Haggs Castle

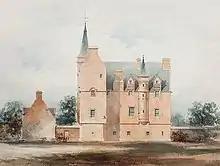
"Haggs Castle" (1843) by Alexander Duff Robertson, in ink and watercolour

Haggs Castle is an altered L-plan tower, of 4 storeys. The main block measures around 17 m by 7.2 m. The ground floor contained two chambers and a kitchen with a large fireplace. The main stair led up to the first floor, where a private room was located behind the main hall. Smaller corbelled stairs led to the upper storeys, which included a square cap house above the stair tower. Square and round gun loops were located around the tower. The most striking feature is the carved decoration, including cable-moulded string courses, moulded corbels, and the carving over the door.